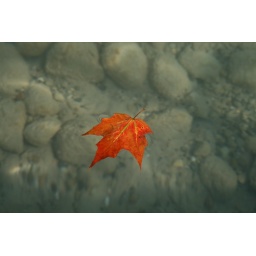
A red maple leaf floating in the clear water of Elk Lake, Michigan.